David Destorme

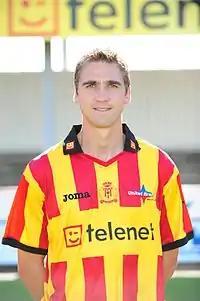
Destorme with KV Mechelen

David Destorme (born 30 August 1979) is a Belgian former professional footballer who played as an attacking midfielder.